List of compositions by Dieterich Buxtehude

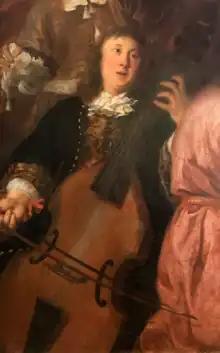
The only surviving portrait of Buxtehude, playing a viol, from "A musical party" by Johannes Voorhout (1674)

The Buxtehude-Werke-Verzeichnis ("Buxtehude Works Catalogue", commonly abbreviated to BuxWV) is the catalogue and the numbering system used to identify musical works by the German-Danish Baroque composer Dieterich Buxtehude (c. 1637 – 9 May 1707). It was compiled by Georg Karstädt and published in 1974 as "Thematisch-Systematisches Verzeichnis der Musikalischen Werke von Dietrich Buxtehude". The second edition, published in 1985, contains minor additions and corrections. The catalogue is organized thematically, not chronologically, and contains 275 individual pieces. The "Anhang" ("Appendix") adds 13 spurious and falsely attributed works.